LFD Holding

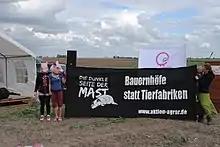
Protest against the piglet production plant in Alt Tellin

The company became a pioneer of large-scale animal husbandry in Germany and one of the largest piglet producers in Europe. In doing so, the company repeatedly violated legal requirements and was legally convicted. At the Gladau plant alone, authorities imposed fines amounting to €2.1 million from 2005 to 2014. Subsequently, the company was subjected to protests from local residents, environmentalists as well as animal rights activists.